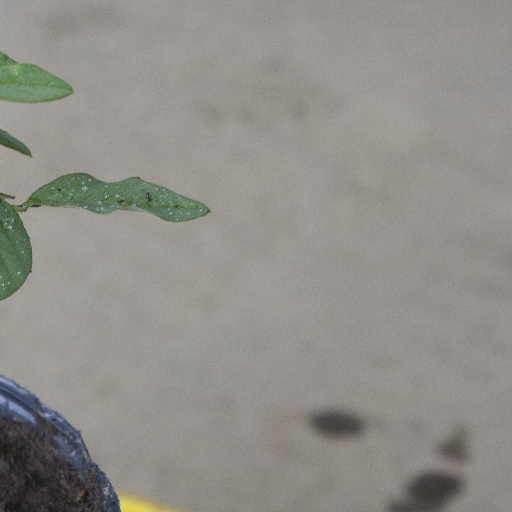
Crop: soybean